General Post Office, Sydney

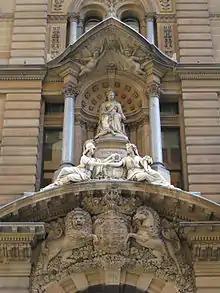
Queen Victoria supported by classical allegories over the main entrance.

As construction works progressed, public interest and attention turned increasingly to the future of this civic structure. Shortly after the official keystone setting ceremony, on 8 September 1869, news reports began anticipating how "the building will be one of the finest specimens of architecture in the colony—a credit to the city, and a monument to the ability of the colonial Architect by whom it was designed." It was also at this time that suggestions for the widening of the adjacent St. Martin's Lane began, with a newspaper commenting on 20 January 1870 that "a decent thoroughfare...would add to the architectural reputation of the city; but, without such an approach, it will probably furnish a subject for the laughter and contempt of strangers who may visit us." Despite this growing public interest, significant works to transform the lane way into what is now known as Martin Place would not be discussed in government circles until 1889, near the completion of the second stage of the GPO.